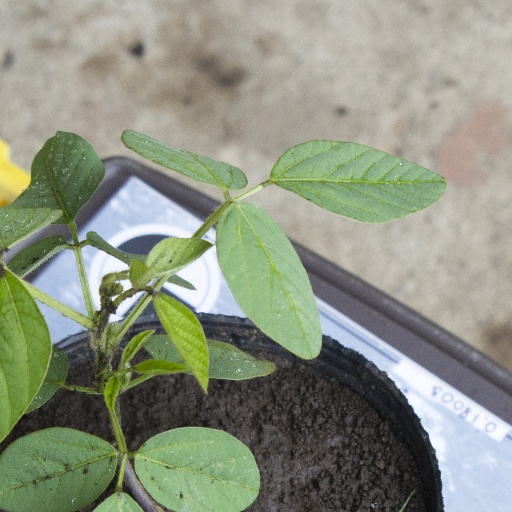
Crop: soybean